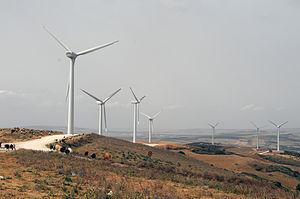
Parc d'éolienne sur les hauteurs du village d'El Alia au nord de la Tunisie.
La Société tunisienne de l'électricité et du gaz ou STEG est une société tunisienne de droit public à caractère non administratif. Créée en 1962, elle a pour mission la production et la distribution de l'électricité et du gaz naturel sur le territoire tunisien.